Aberford Dykes

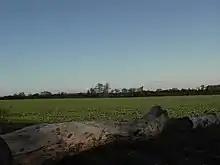
Woodhouse Moor Rein

The Aberford Dykes are a series of archaeological monuments located around the valley of the Cock Beck, where it runs just north of the village of Aberford on the border between North and West Yorkshire, England.